Rosie Lee Tompkins

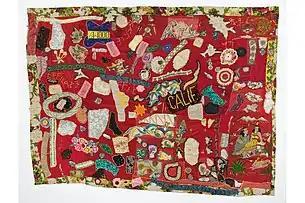
"Untitled", Rosie Lee Tompkins, 1968, 1982-3, 1996. Cotton, wool, felt, velvet, velveteen, found and repurposed embroidered fragments, crocheted dollies, silk crepe, decorative trim, cotton threaded embroidery, and printed drapery. 57 x 75 in. Photography by Eli Leon. Berkeley Art Museum and Pacific Film Archive.

Throughout her career, Tompkins focused much of her work on storytelling as well as religious themes. Tompkins was deeply religious and used this as the main motivator in creating her quilts.